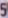
Number: 5